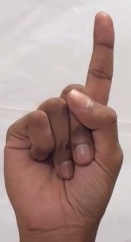
ASL sign: 1